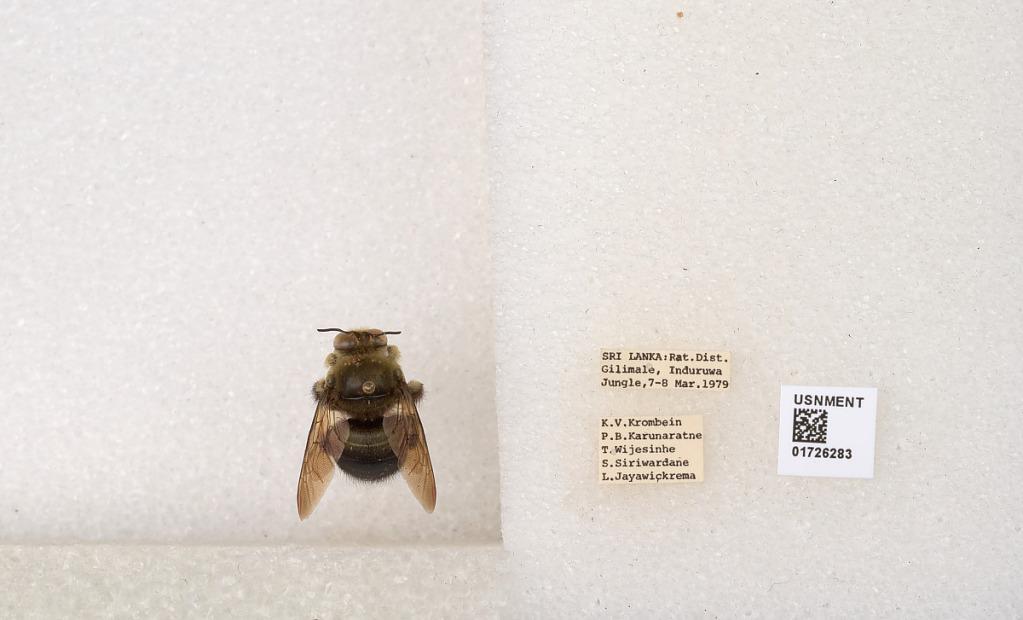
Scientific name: Xylocopa (Zonohirsuta) dejeanii dejeanii (Lepeletier)
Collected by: P. Karunaratne, T. Wijesinhe, S. Siriwardane & L. Jayawickrema
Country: Sri Lanka
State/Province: Sabaragamuwa
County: Ratnapura
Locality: Gilimale, Induruwa Jungle
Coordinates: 6.75823, 80.4292